Burgos

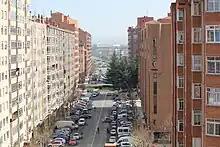
1960s-era urbanisation in the working-class district of Gamonal

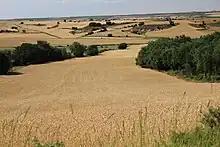
Wheat fields in the outskirts of Burgos

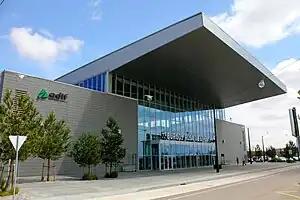
Burgos Rosa de Lima train station

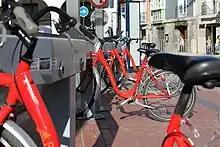
Bicibur

Burgos is one of Spain's richest cities, with a GDP above the Spain average. It is an important trade and tourist center with a sizeable manufacturing base.